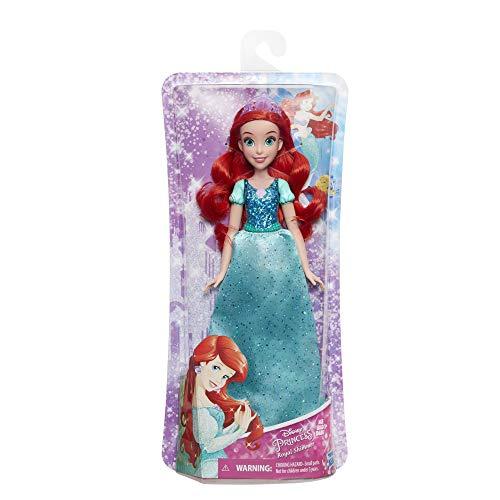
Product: Disney Princess Royal Shimmer Ariel
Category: Toys & Games | Dolls & Accessories | Dolls
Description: Collect all 11 dolls each sold separately.
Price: $8.88
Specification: ProductDimensions:1.9x6x14inches|ItemWeight:0.16ounces|ShippingWeight:3.52ounces(Viewshippingratesandpolicies)|ASIN:B07DDB5CR2|Itemmodelnumber:E4156AS00|Manufacturerrecommendedage:3yearsandup